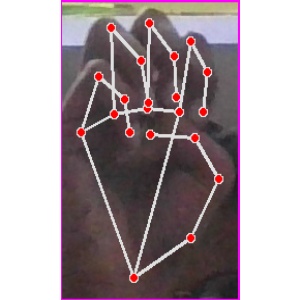
अक्षर: म